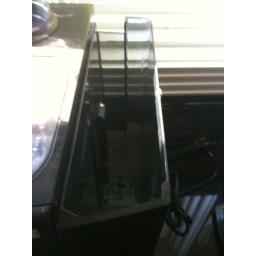
no lid for the water container which is damaged. this was not mentioned in the listing. cover for decaf grinder is missing.